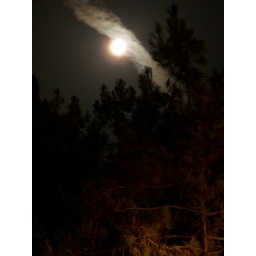
Picture shot in a street, near to Antoine's house in Arcachon. The yellow light comes from a nearby street lamp.